Vin Scully

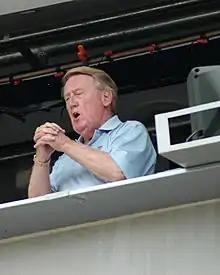
Scully in 2006

Before 1966, local announcers exclusively called the World Series. Typically, the Gillette Company, the Commissioner of Baseball and NBC television would choose the announcers, who would represent each of the teams that were in the World Series for the respective year. For the 1966 World Series, Curt Gowdy called half of each game before ceding the microphone to Vin Scully in Los Angeles, and Chuck Thompson in Baltimore. Scully was not satisfied with the arrangement as he said "What about the road? My fans won't be able to hear me." In Game 1 of the 1966 World Series, Scully called the first 4½ innings. When Gowdy inherited the announcing reins, Scully was so upset that he refused to say another word.